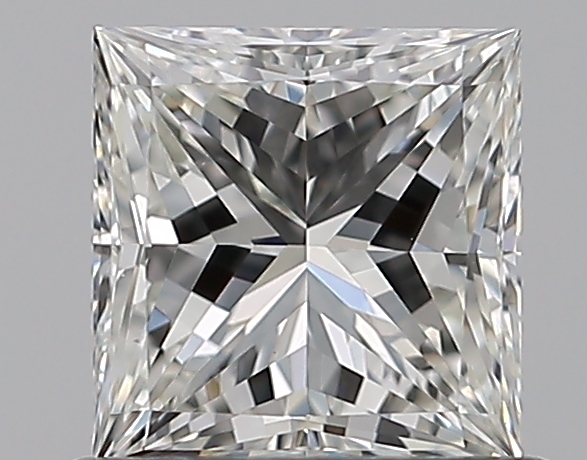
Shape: princess
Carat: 0.73
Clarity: VS1
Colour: H
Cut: EX
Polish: EX
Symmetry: VG
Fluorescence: N
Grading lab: GIA
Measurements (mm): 5.07 x 4.92 x 3.51